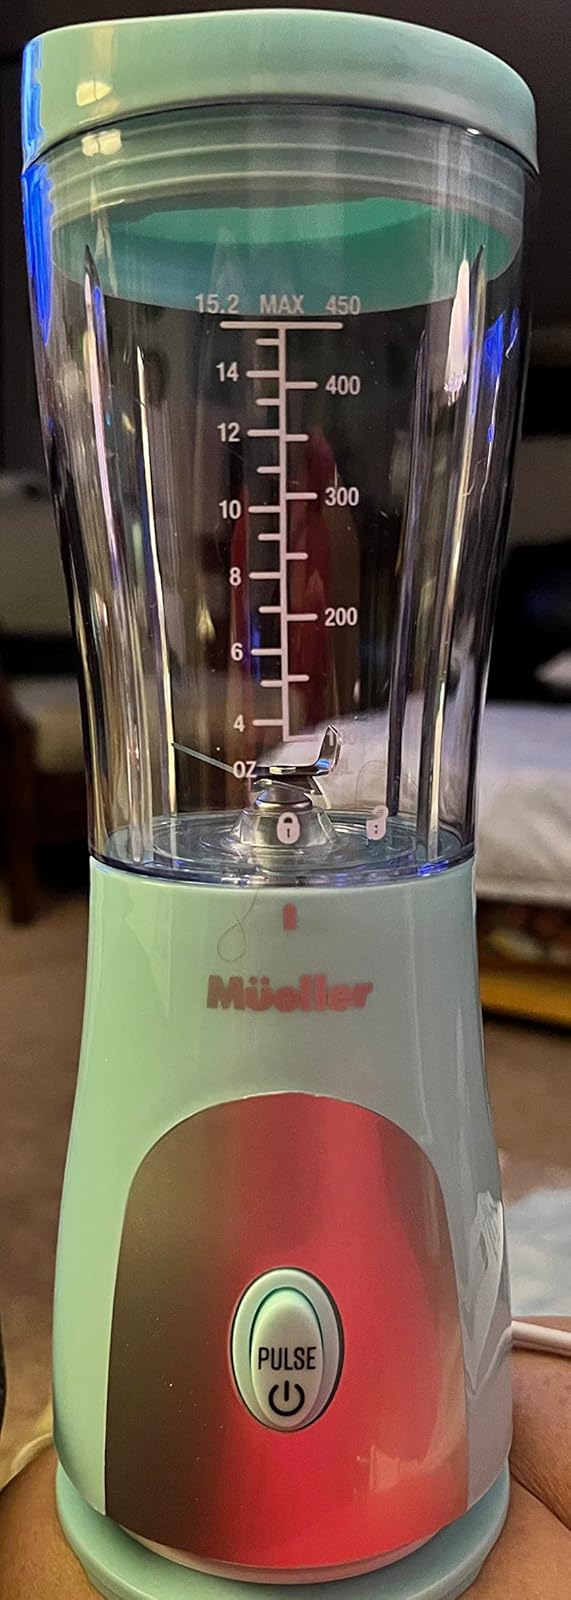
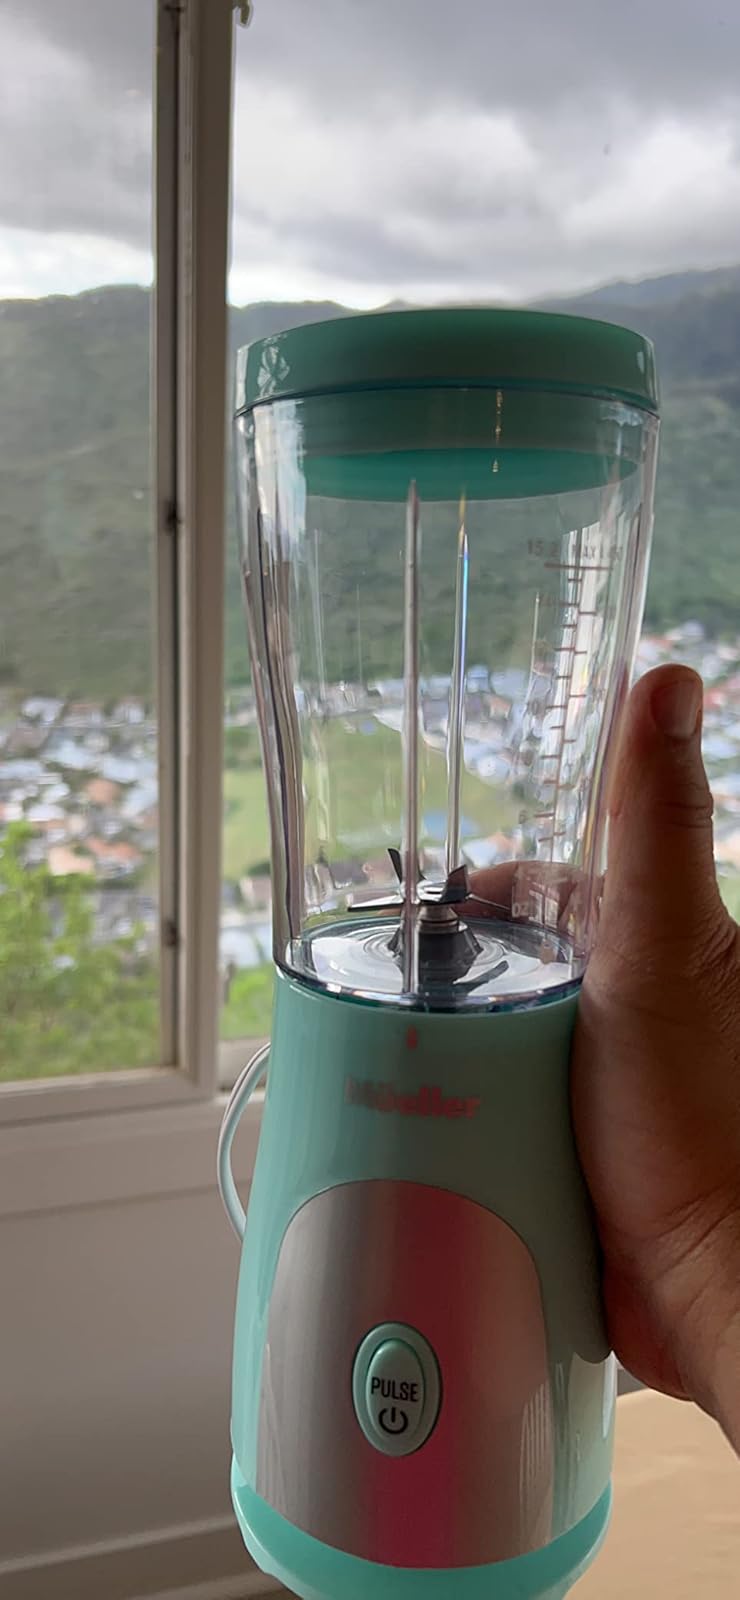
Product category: items_blender
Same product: yes